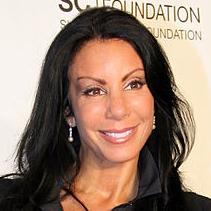
Age: 48